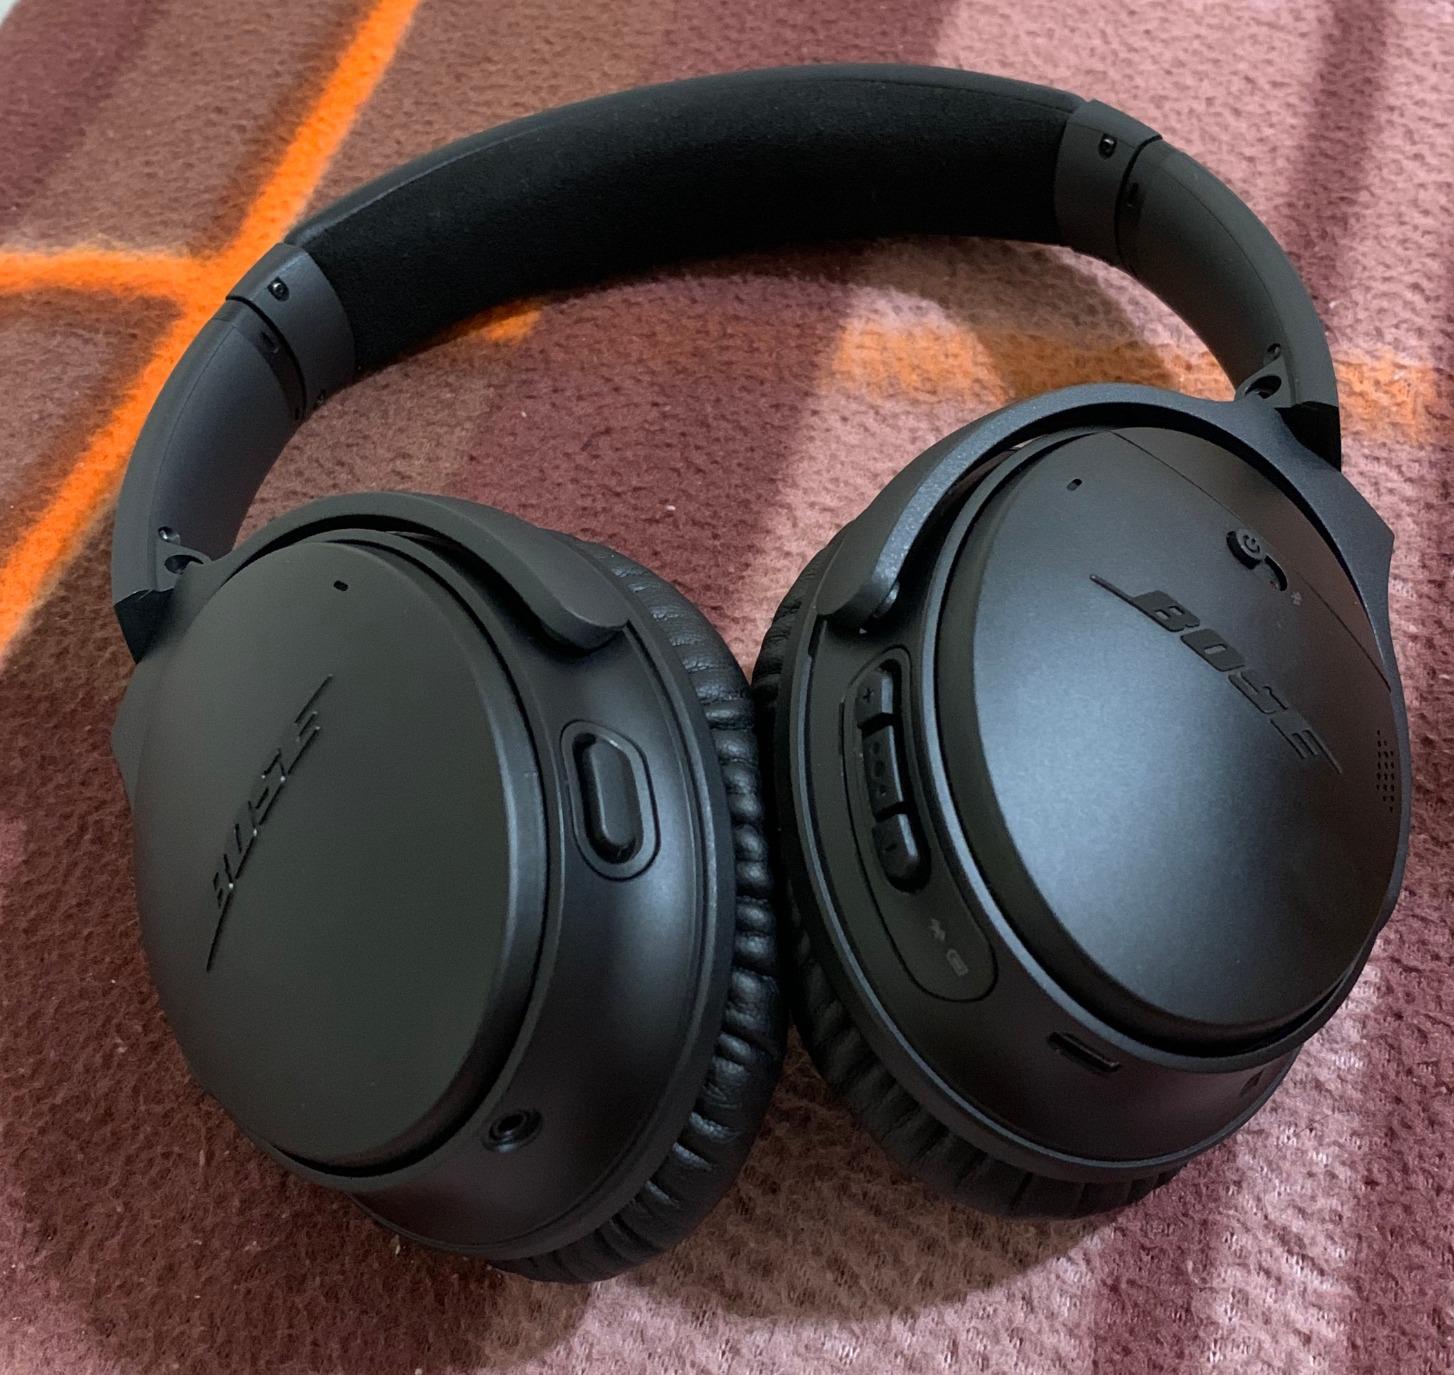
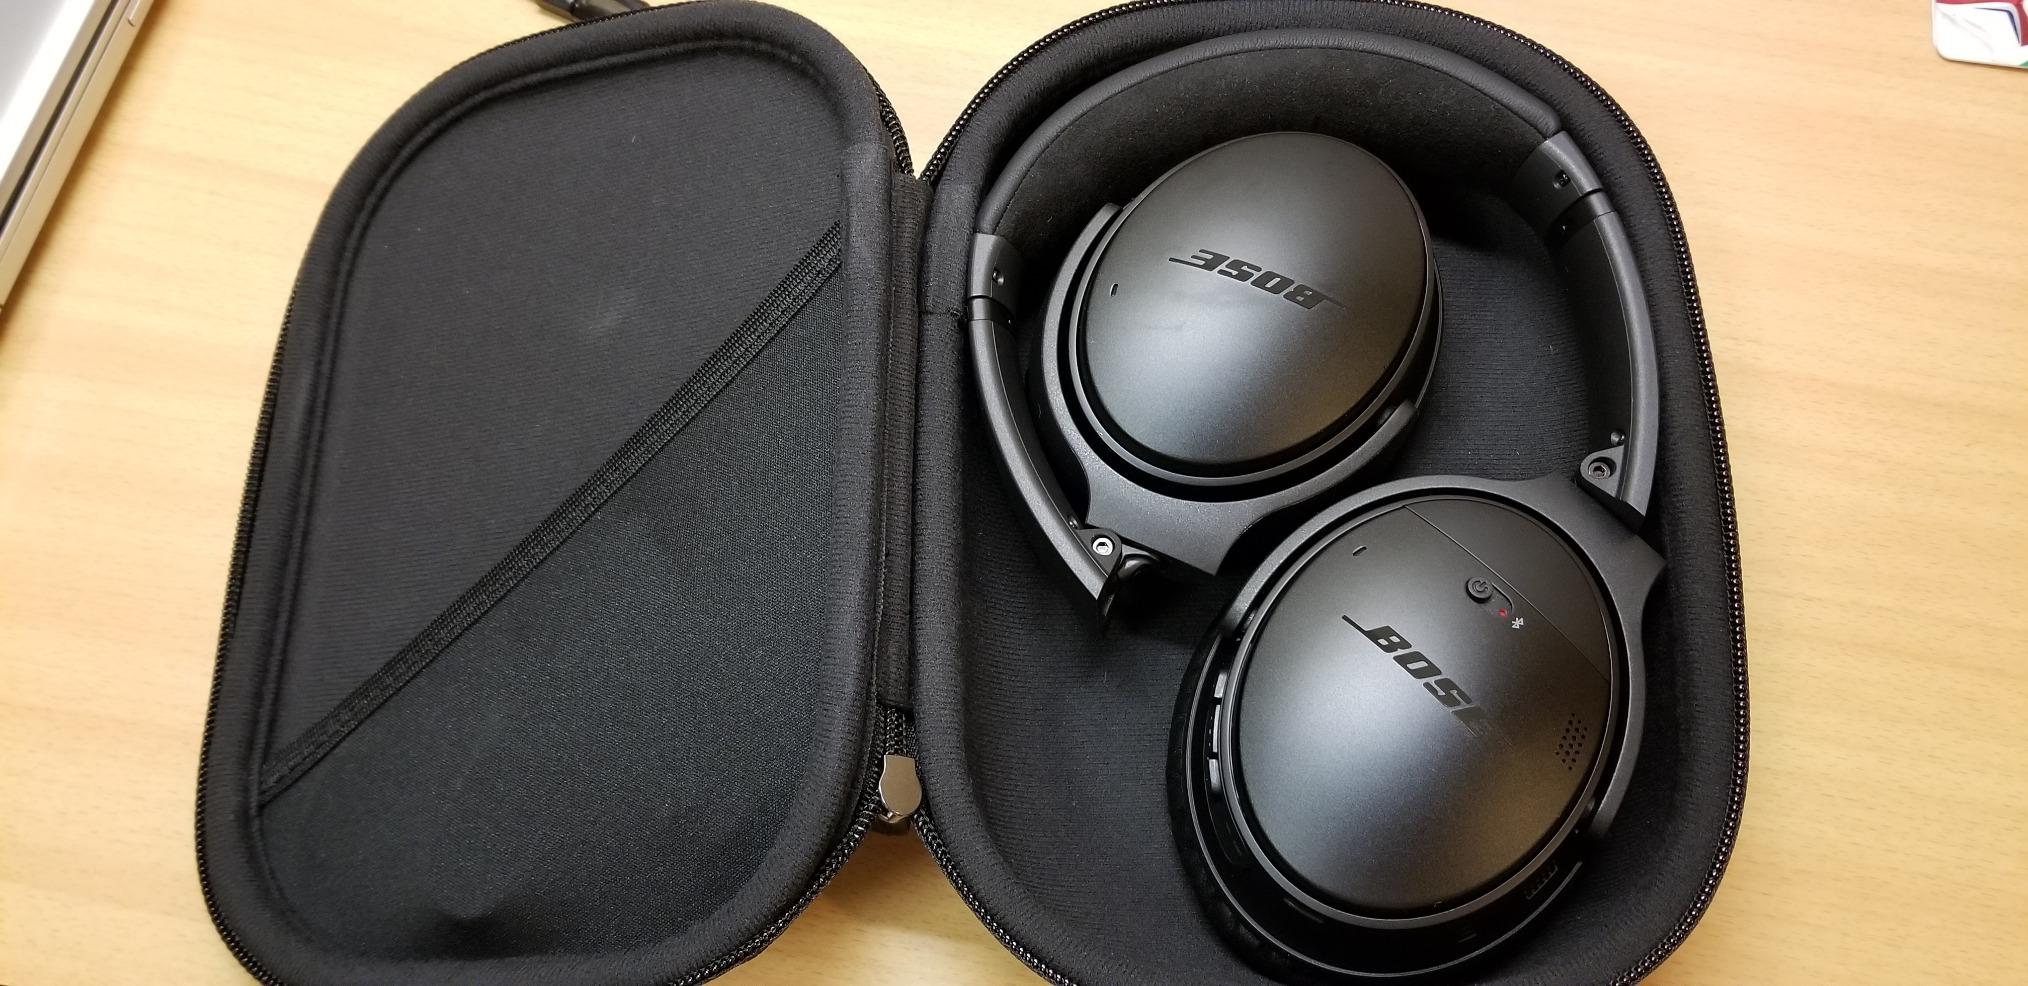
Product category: headphones
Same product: yes